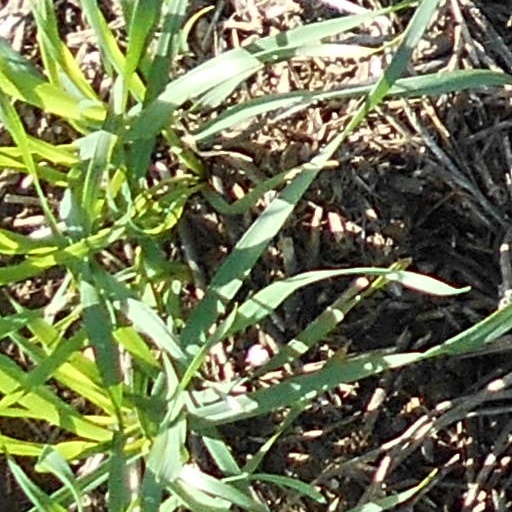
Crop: wheat